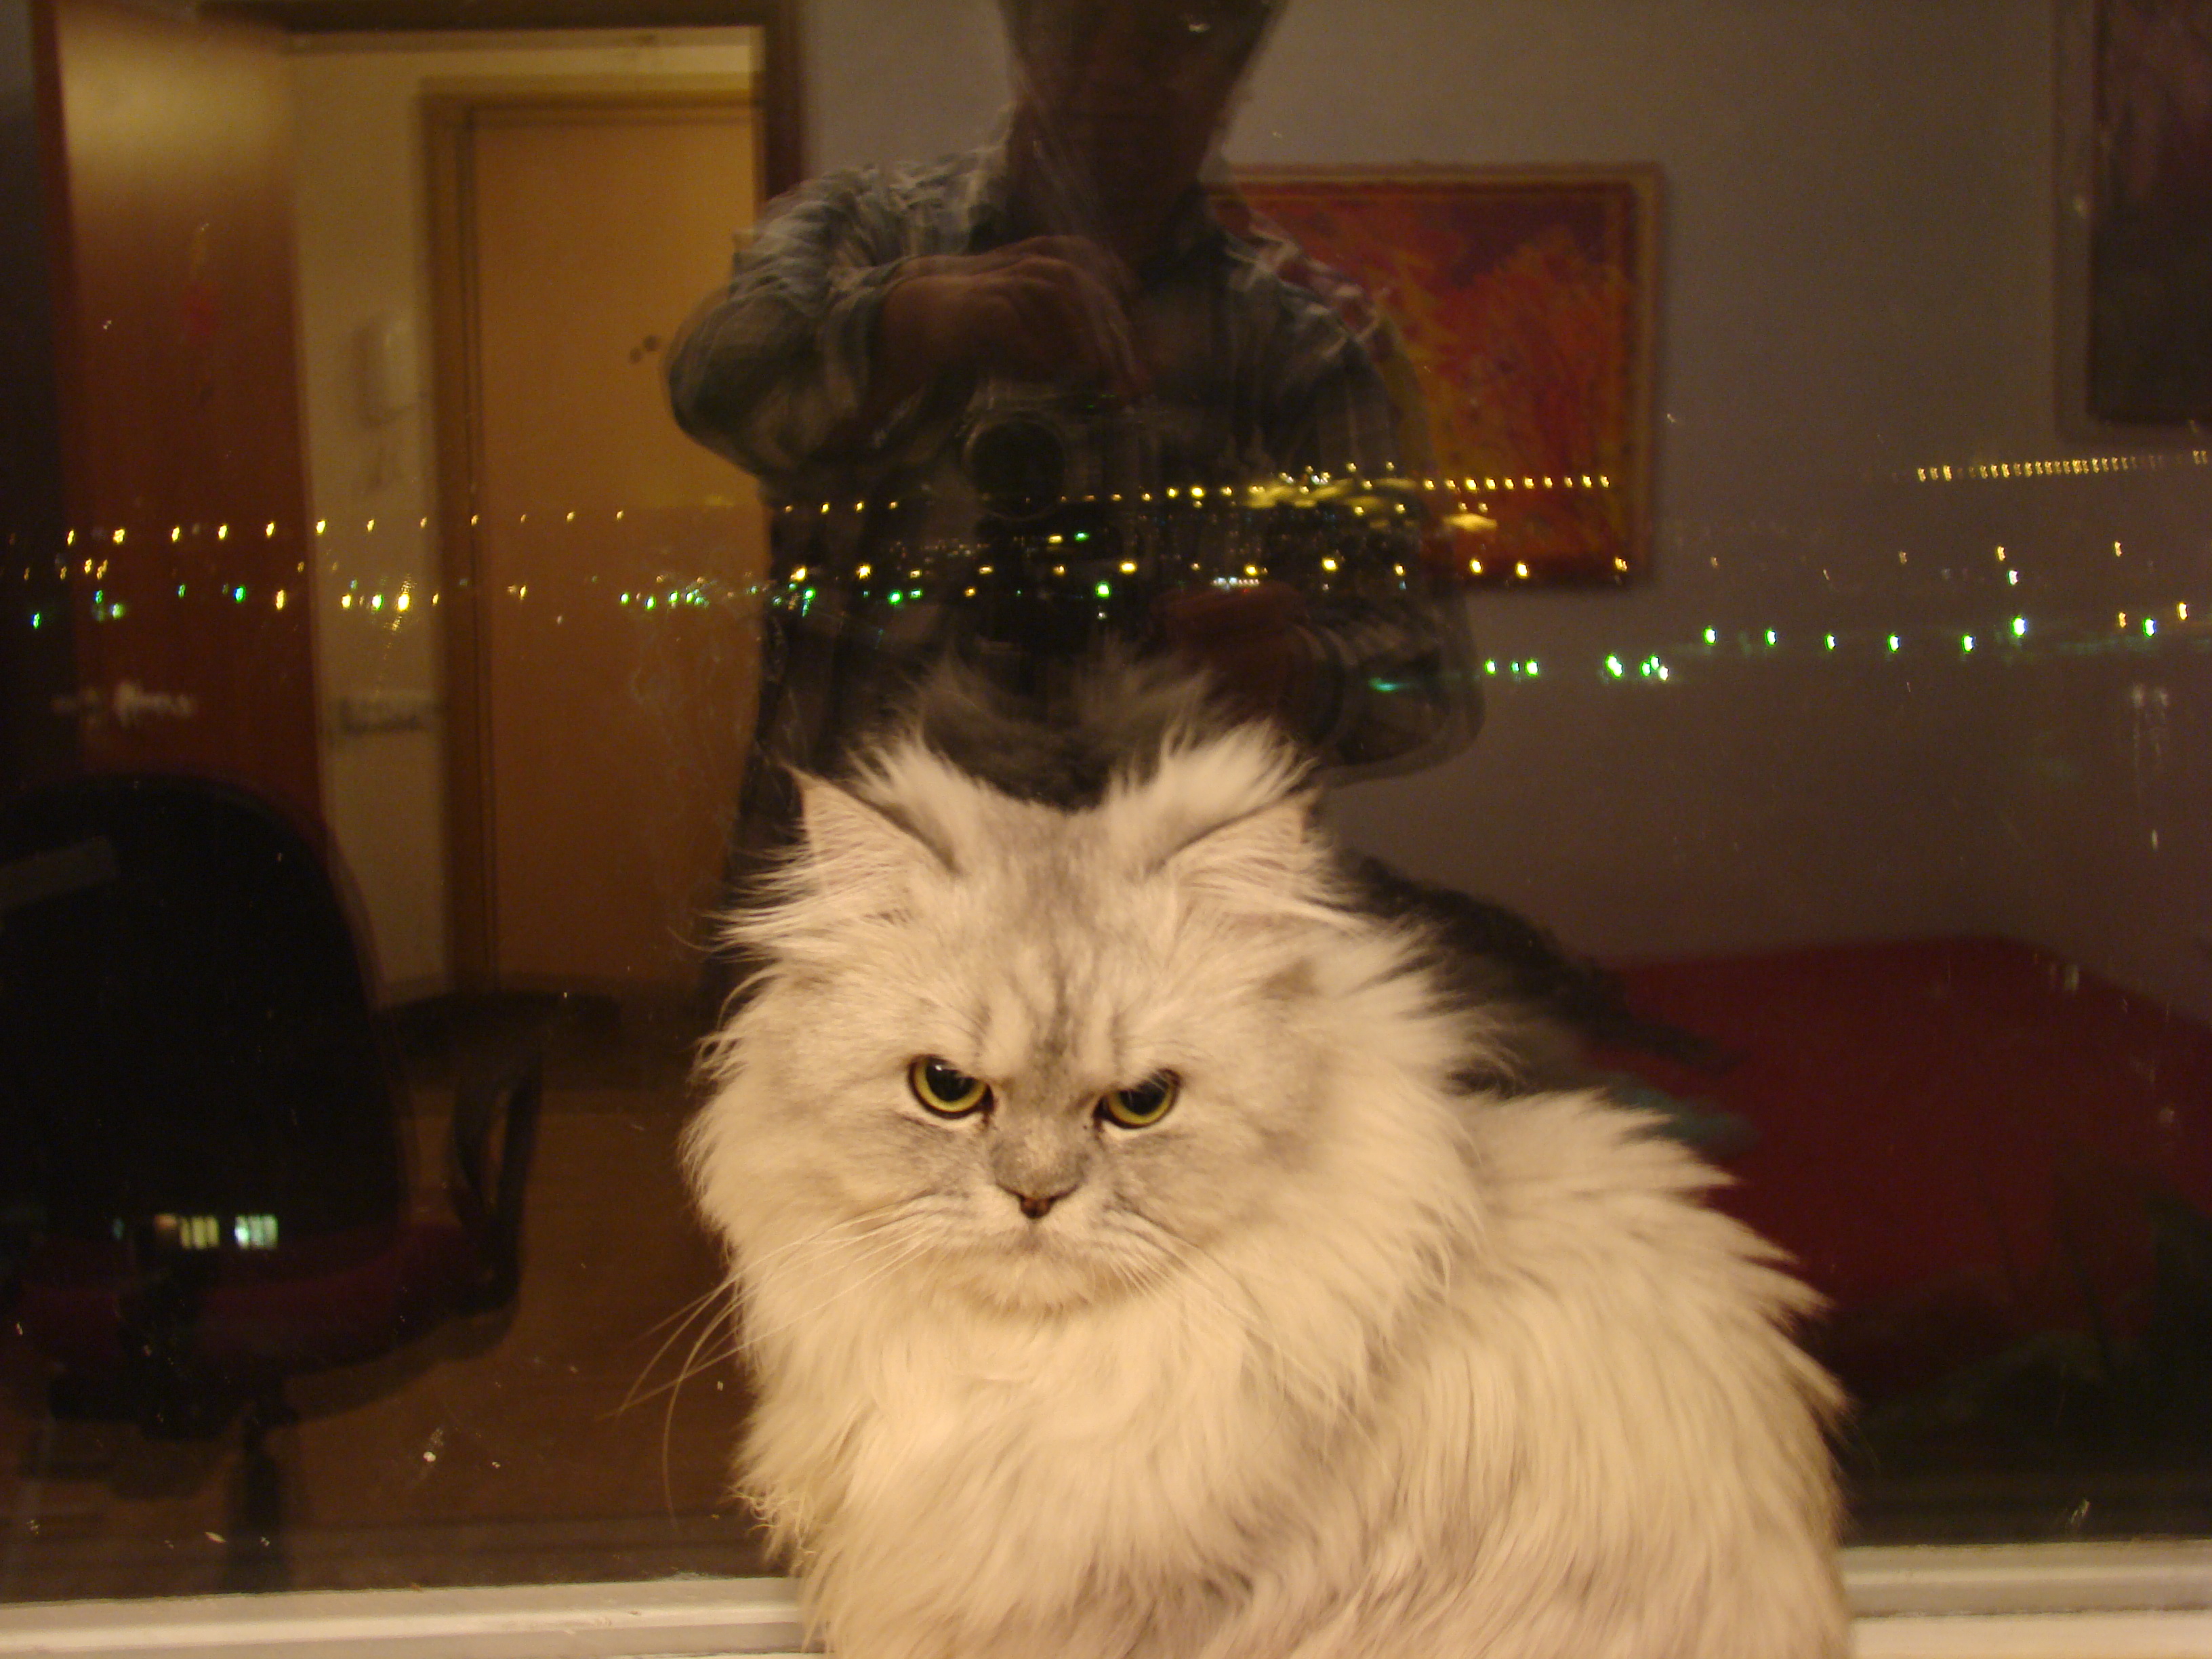
pet, cat, feline, mammal, pets, cats, whiskers, vertebrate, sony, marcello, persian, small to medium sized cats, cat like mammal